Ancient Egyptian afterlife beliefs

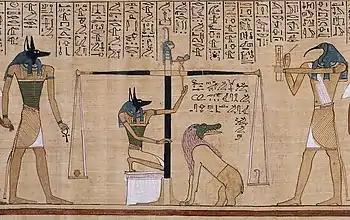
This detail scene from the Papyrus of Hunefer shows Hunefer's heart being weighed on the scale of Maat against the feather of truth, by the jackal-headed Anubis. The ibis-headed Thoth, scribe of the gods, records the result. If his heart is lighter than the feather, Hunefer is allowed to pass into the afterlife. If not, he is eaten by the waiting Ammit. Vignettes such as these were a common illustration in Egyptian books of the dead.

Ancient Egyptian afterlife beliefs were centered around a variety of complex rituals that were influenced by many aspects of Egyptian culture. Religion was a major contributor, since it was an important social practice that bound all Egyptians together. For instance, many of the Egyptian gods played roles in guiding the souls of the dead through the afterlife. With the evolution of writing, religious ideals were recorded and quickly spread throughout the Egyptian community. The solidification and commencement of these doctrines were formed in the creation of afterlife texts which illustrated and explained what the dead would need to know in order to complete the journey safely.